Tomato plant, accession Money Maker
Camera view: bottom (45 deg); turntable rotation: 30 degrees
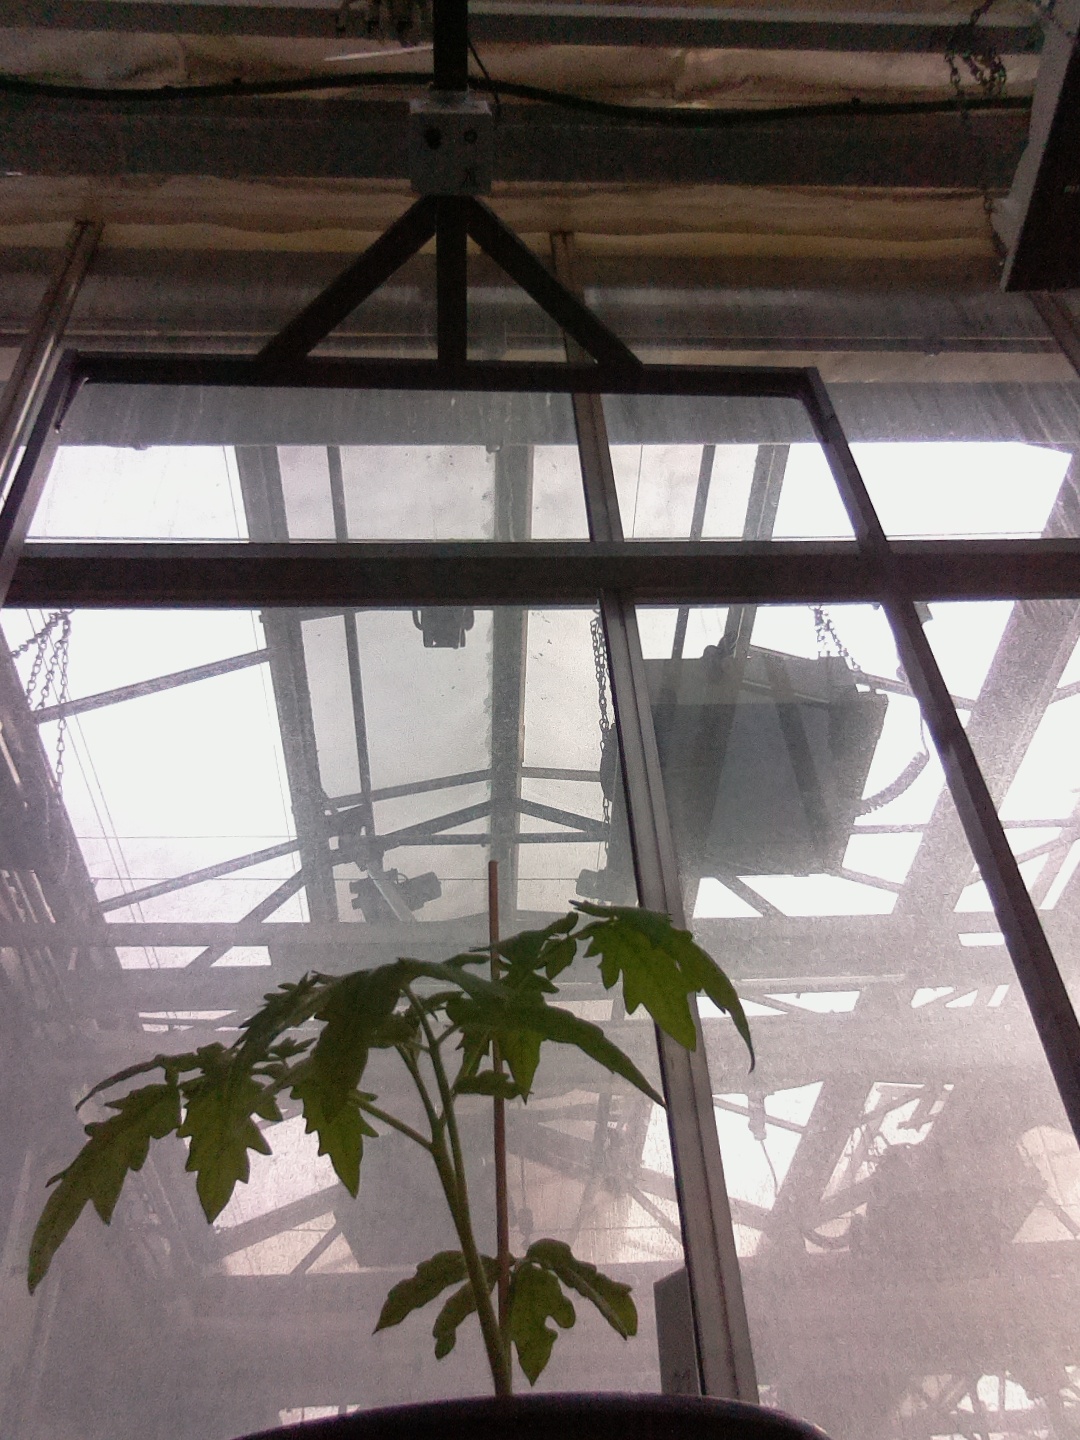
BBCH growth stage 13: 6 of true leaves visible